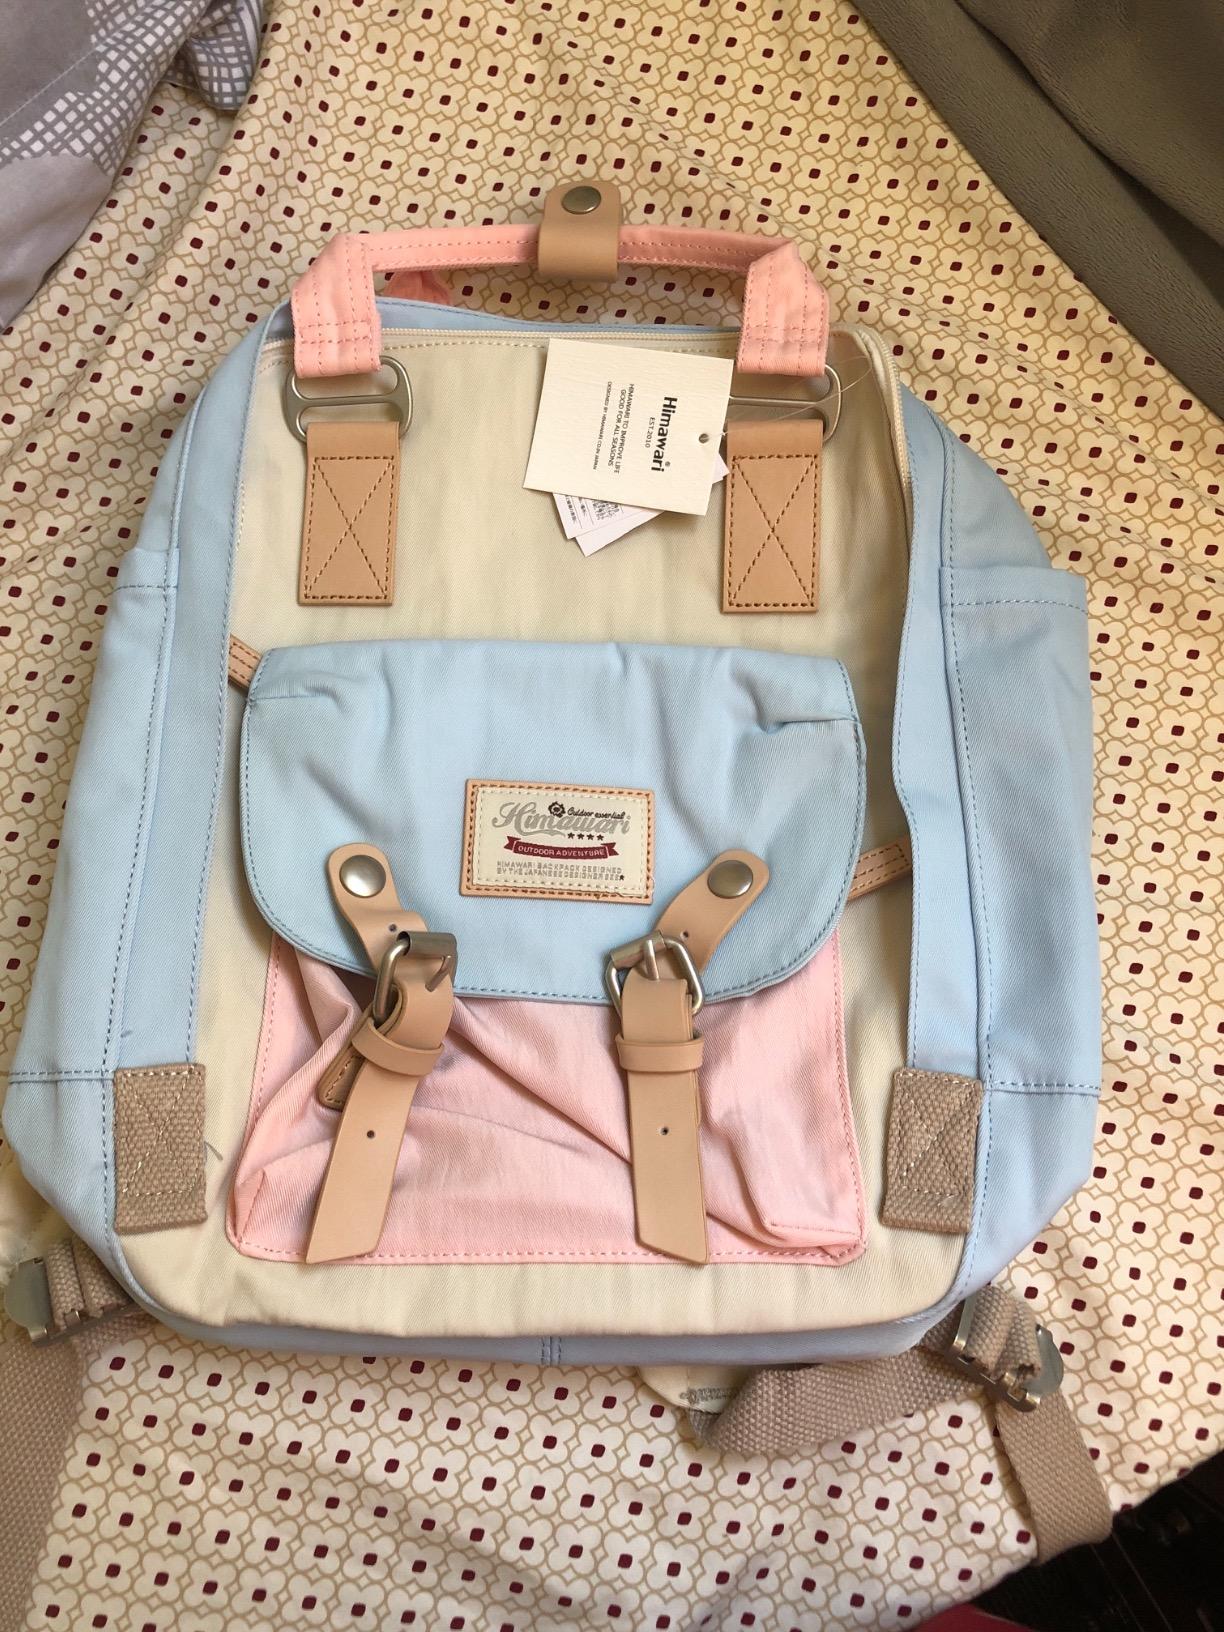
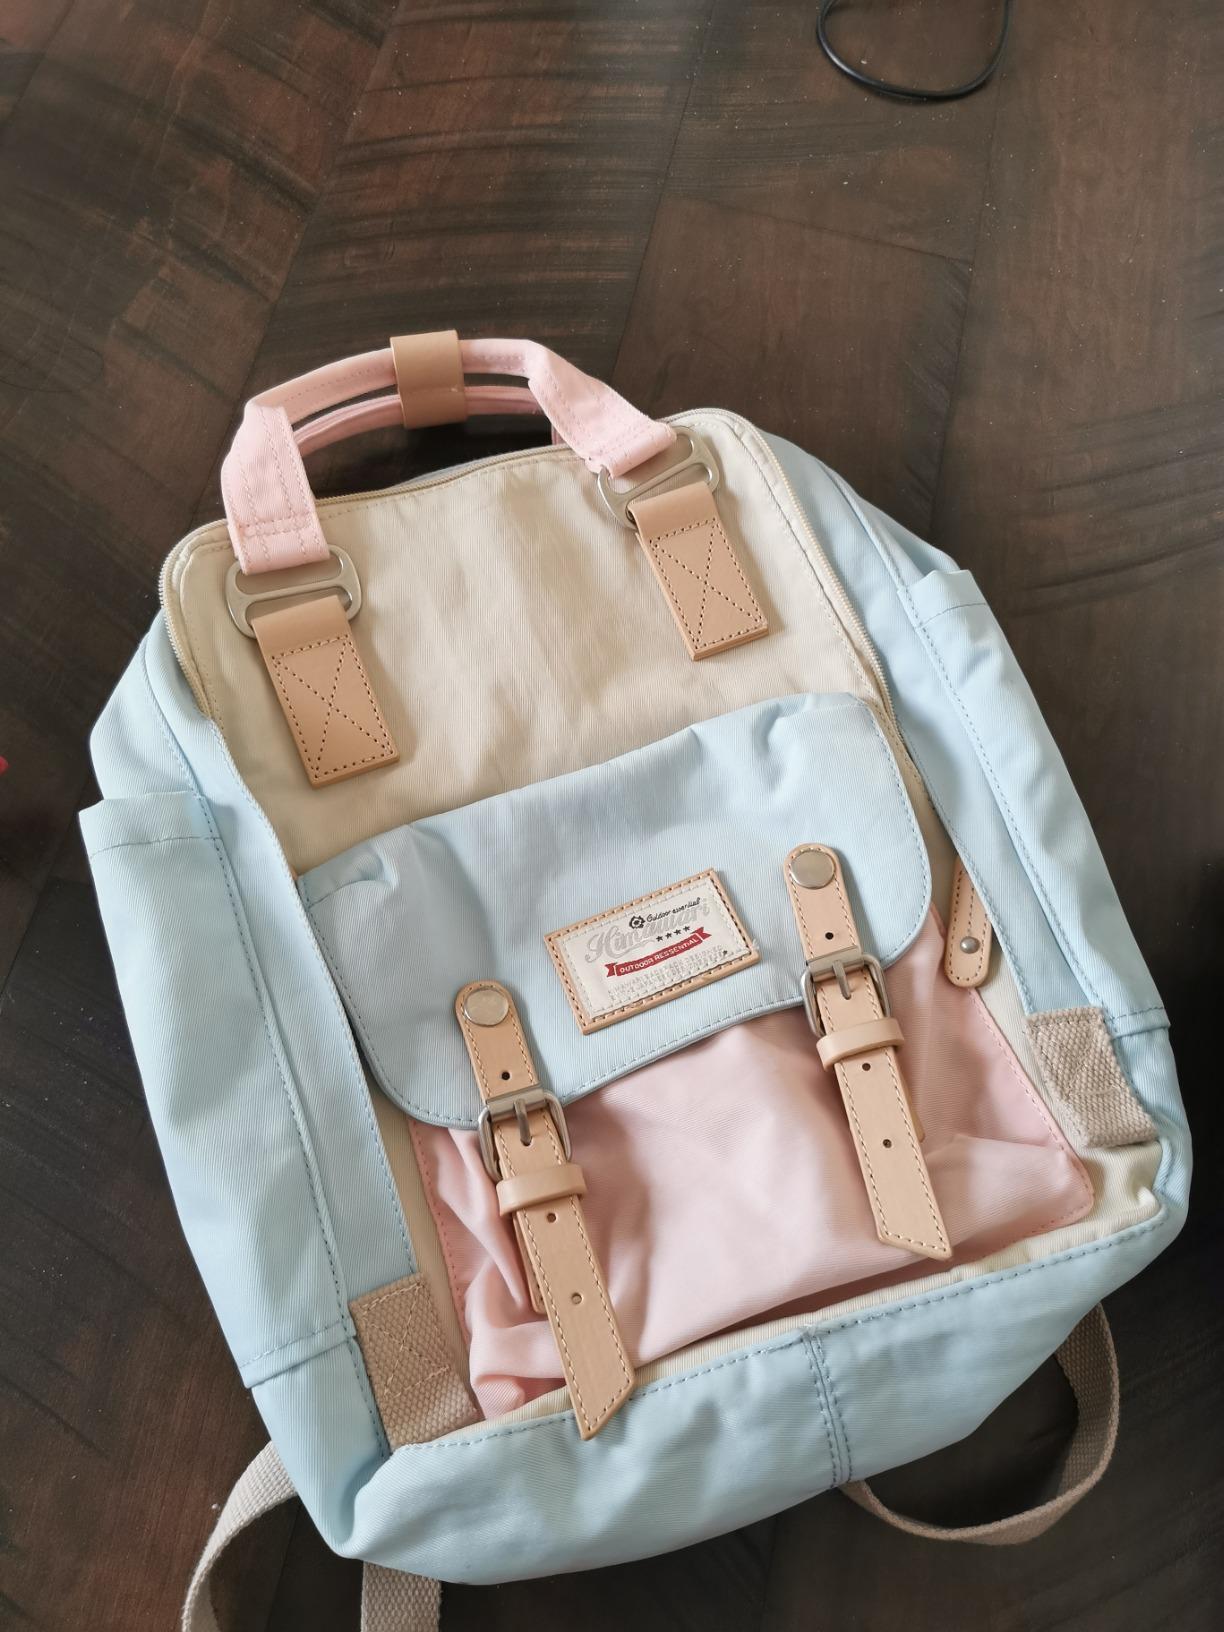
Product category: bag
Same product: yes